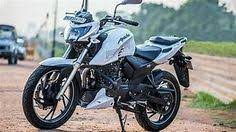
Vehicle type: Motorcycles